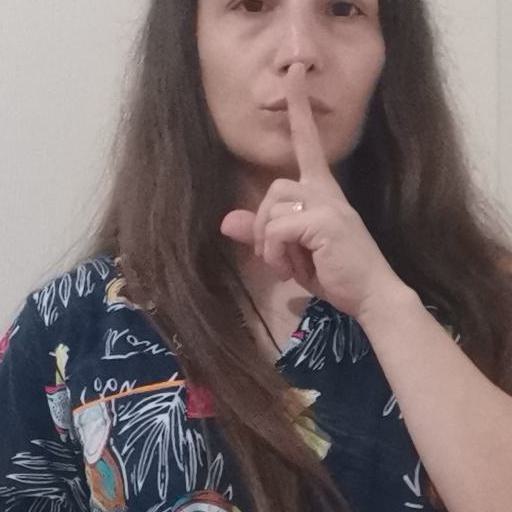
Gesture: mute